Uthama Raasa

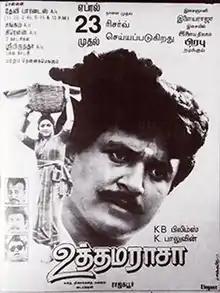
Theatrical release poster

Uthama Raasa is a 1993 Indian Tamil-language film directed by Raj Kapoor, starring Prabhu, Khushbu, Radha Ravi and Raja, while Goundamani, Senthil, Vaishnavi, Manorama, S. N. Lakshmi, and Charle play supporting roles. It was released on 23 April 1993.